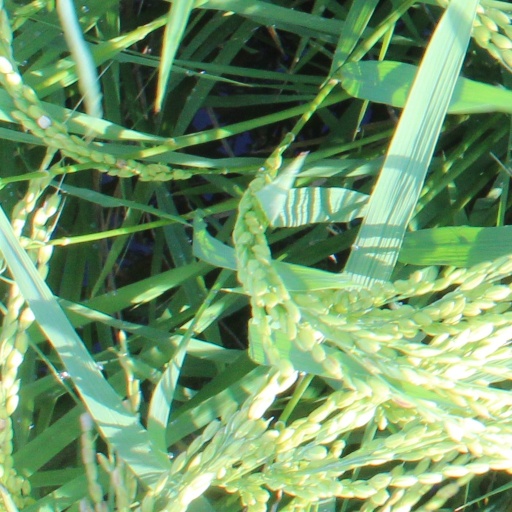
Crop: rice